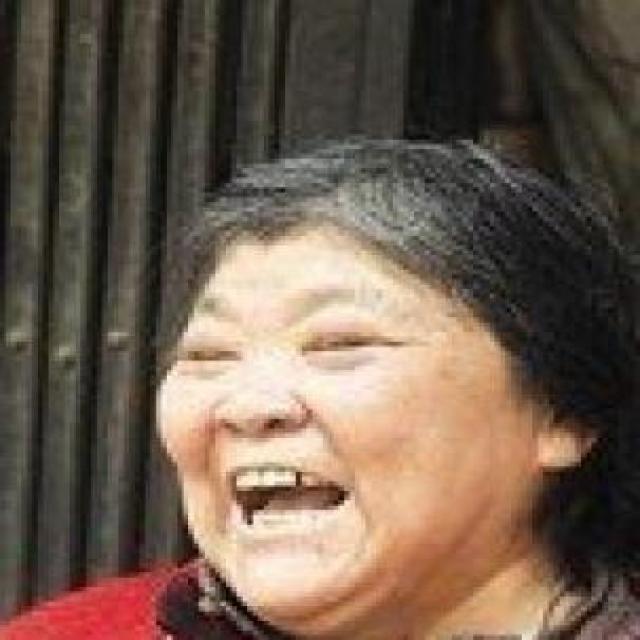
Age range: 65+